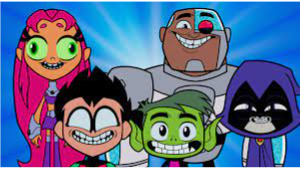
Portrait style: Cartoon Portrait